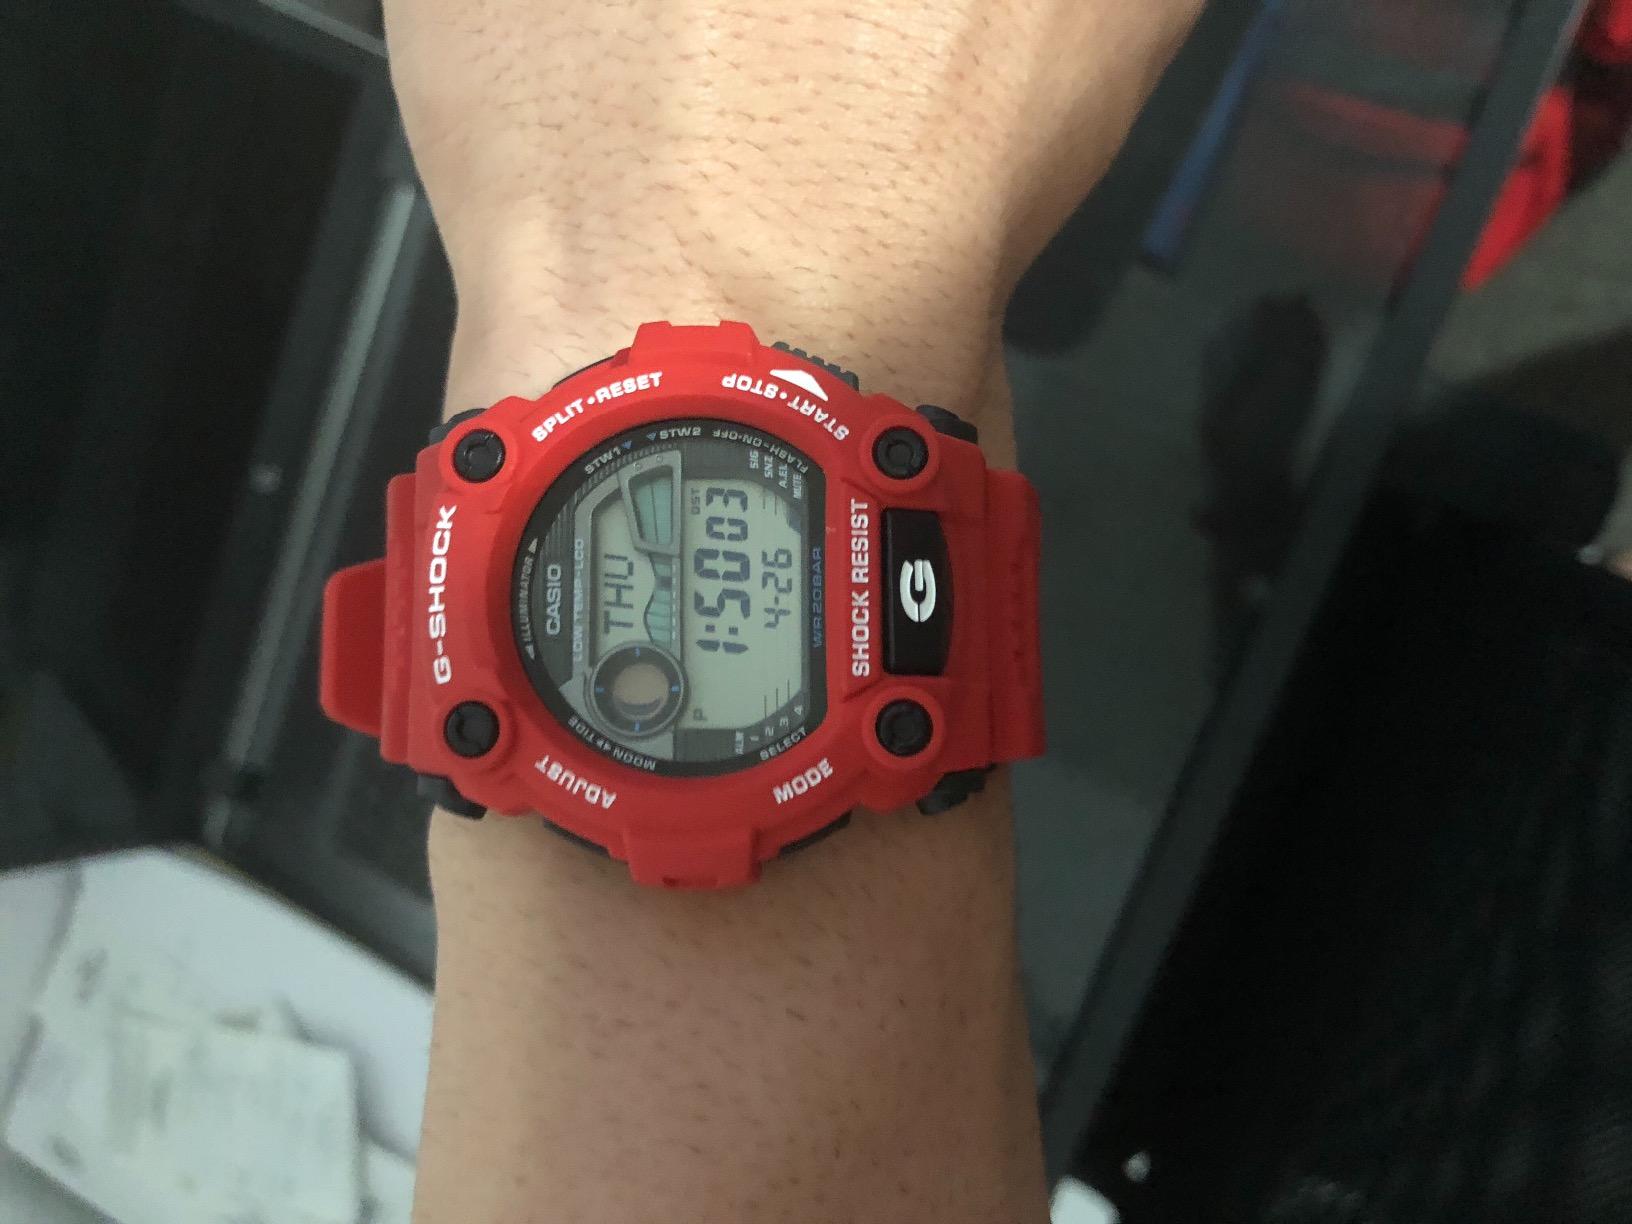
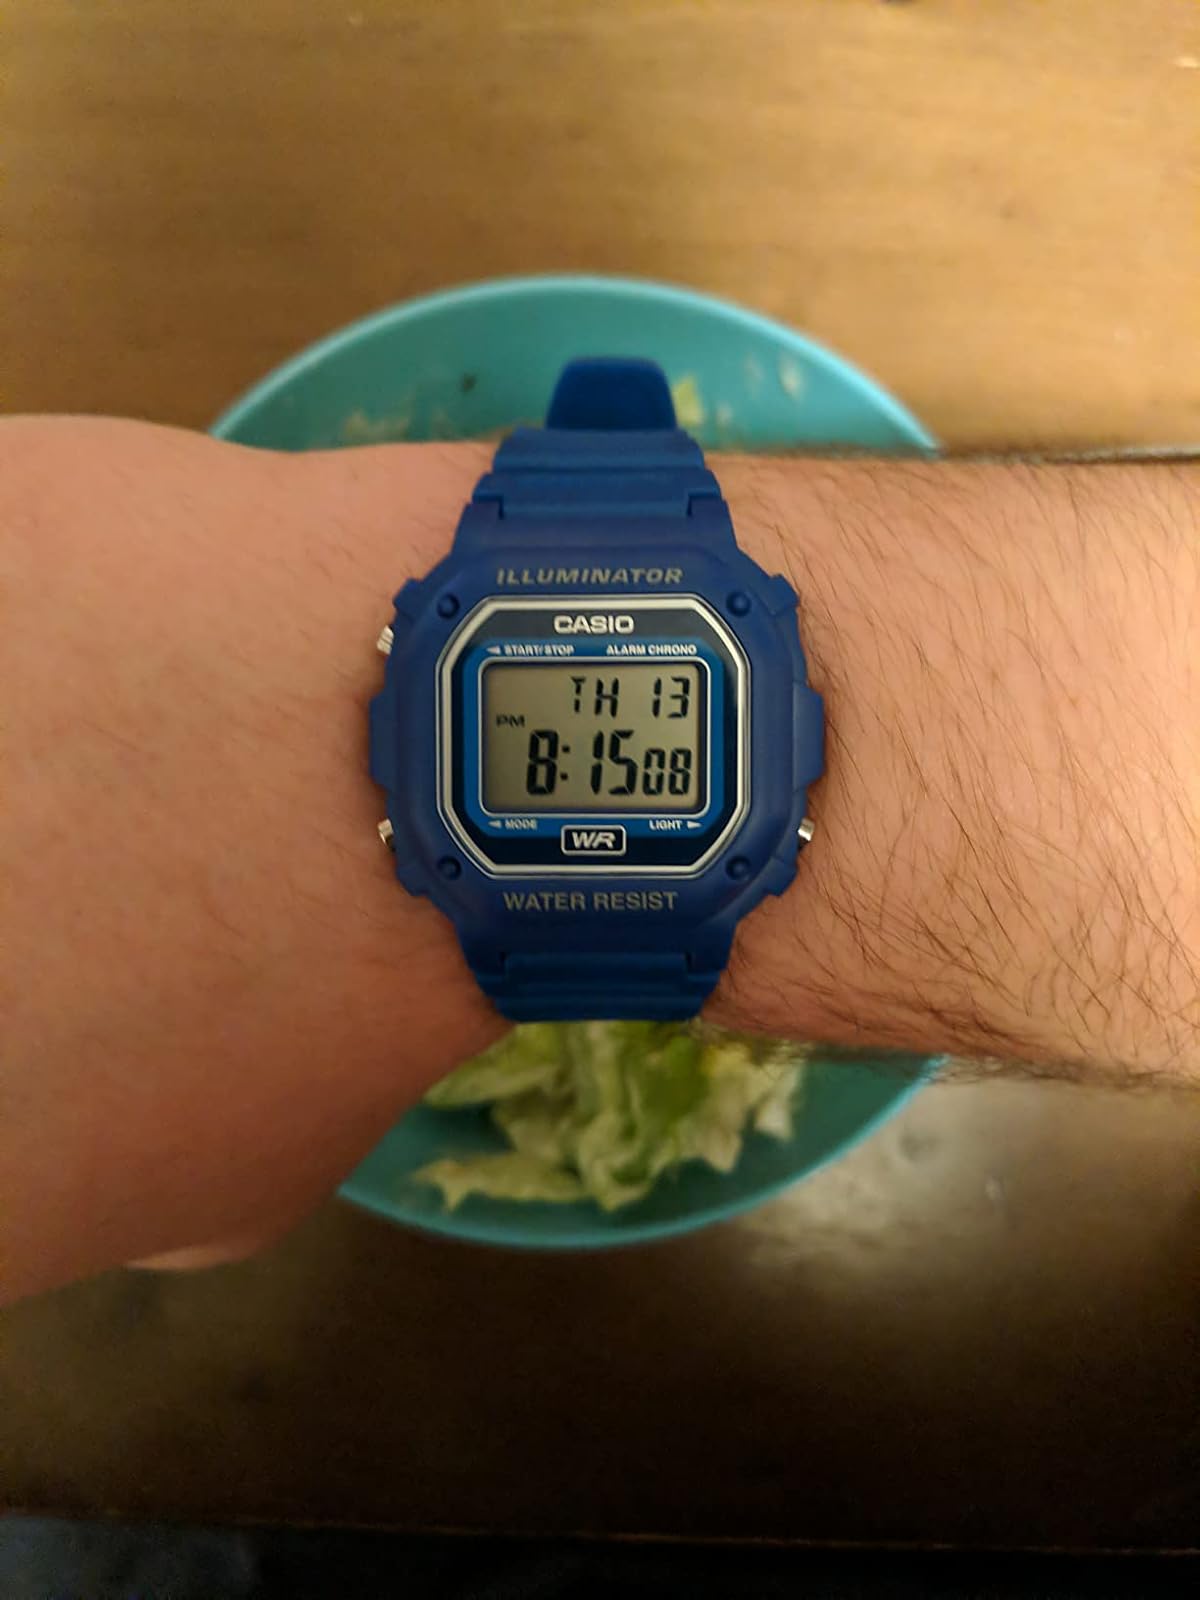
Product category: accessories_watch
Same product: no